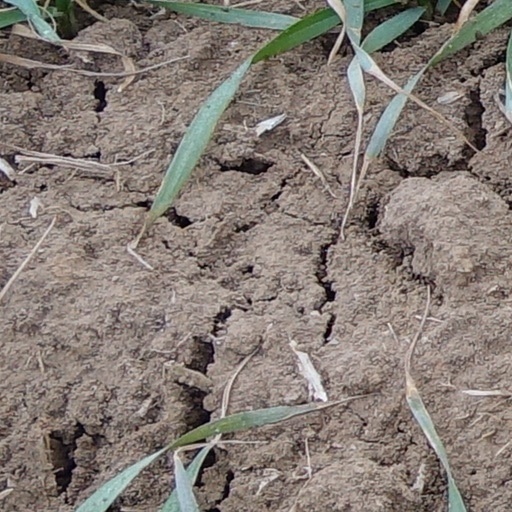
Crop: wheat